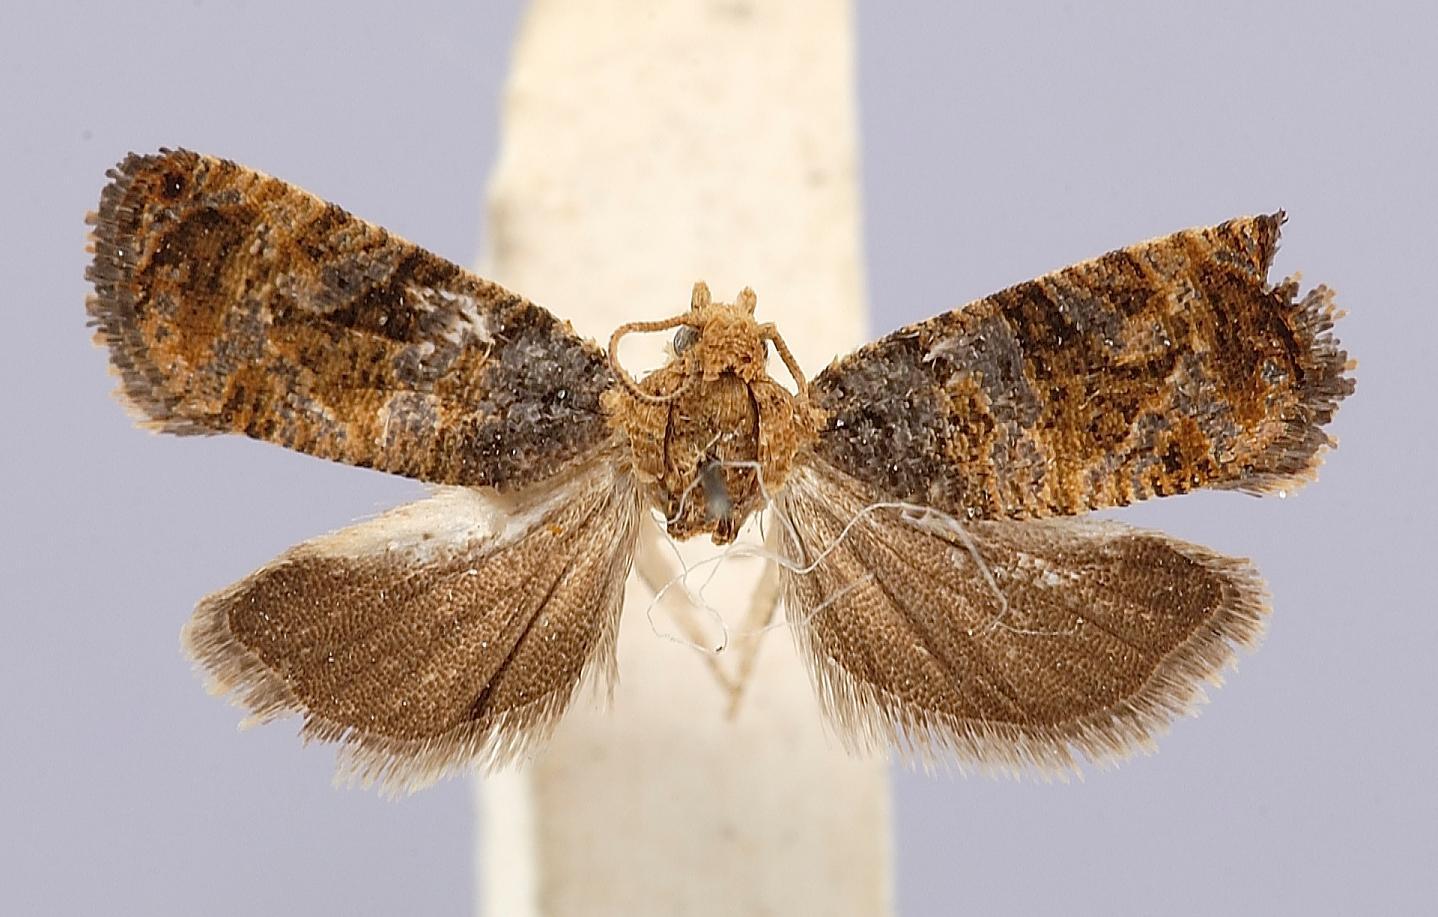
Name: Polychrosis slingerlandana
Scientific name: Polychrosis slingerlandana Kearfott, 1904
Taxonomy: Animalia, Arthropoda, Insecta, Lepidoptera, Tortricidae
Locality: Montclair, Essex, New Jersey, United States
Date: [Not Stated]